Western Australia

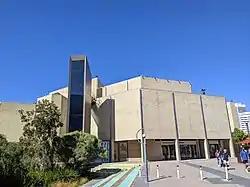
Art Gallery of Western Australia

Western Australia was granted self-government in 1890 with a bicameral Parliament located in Perth, consisting of the Legislative Assembly (or "lower house"), which has 59 members; and the Legislative Council (or "upper house"), which has 36 members. Suffrage is universal and compulsory for citizens over 18 years of age.